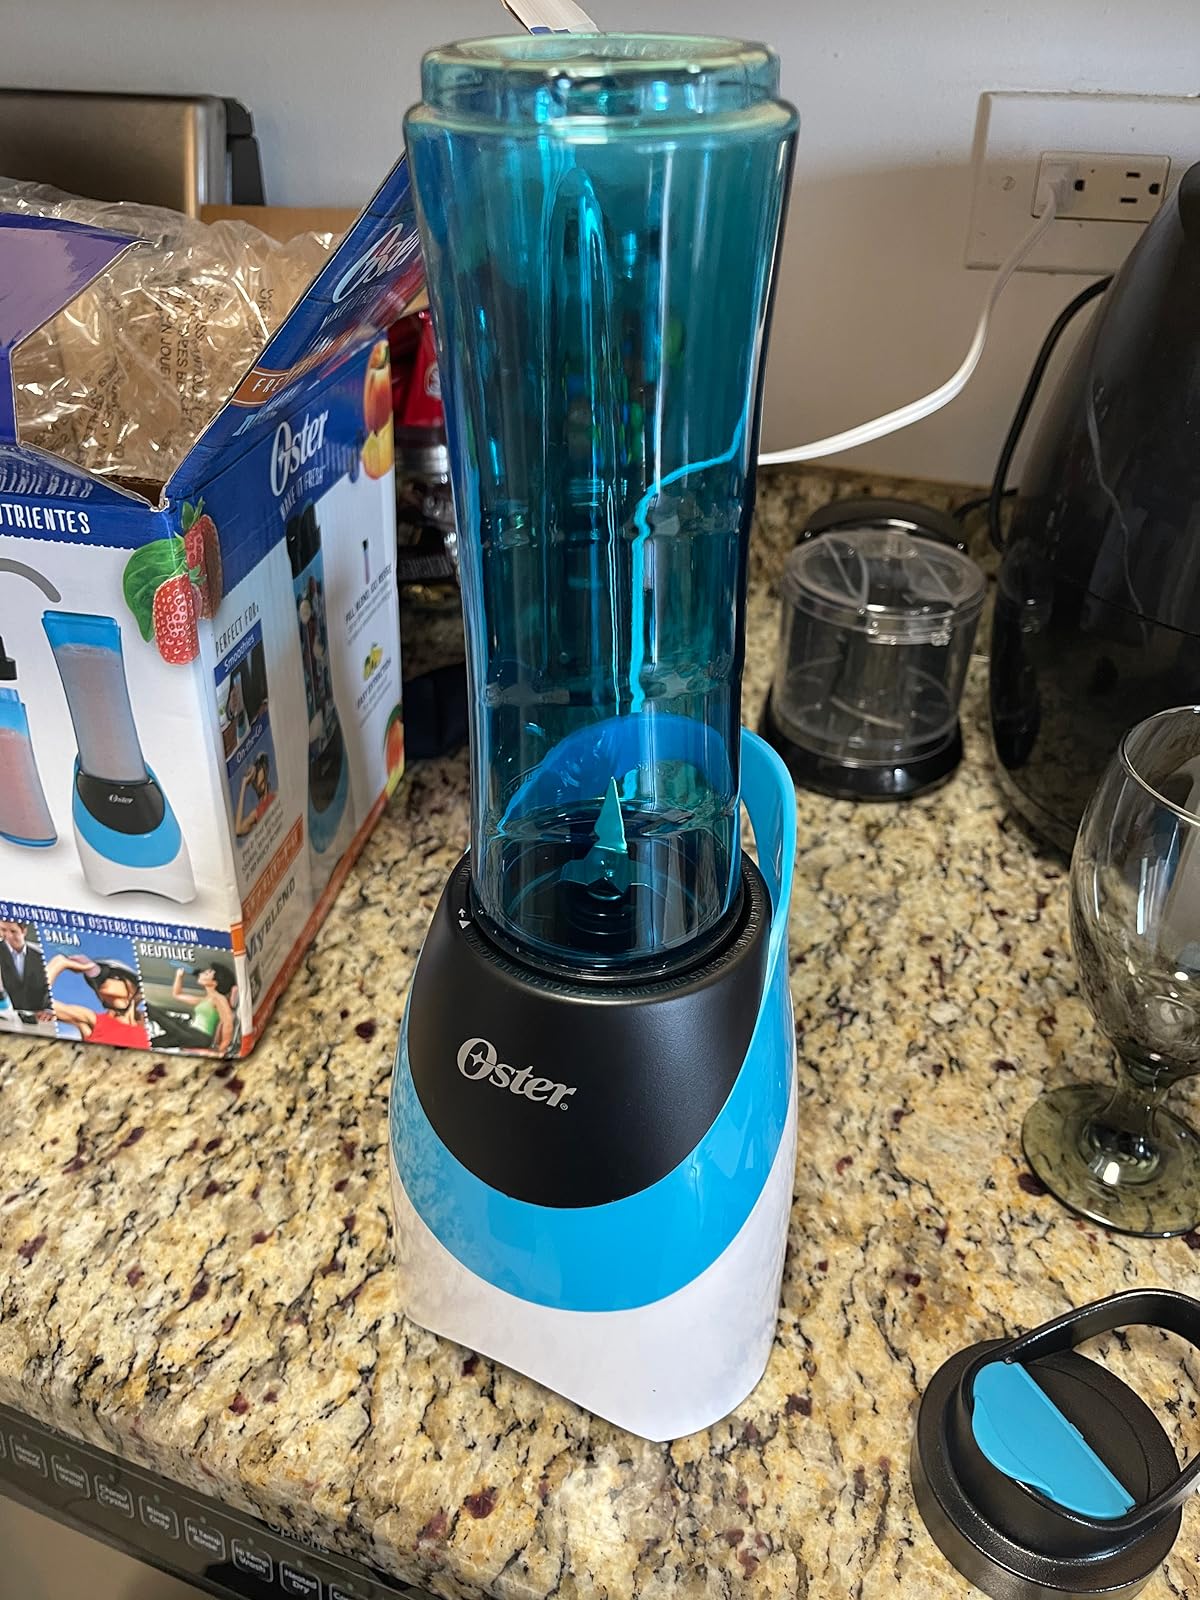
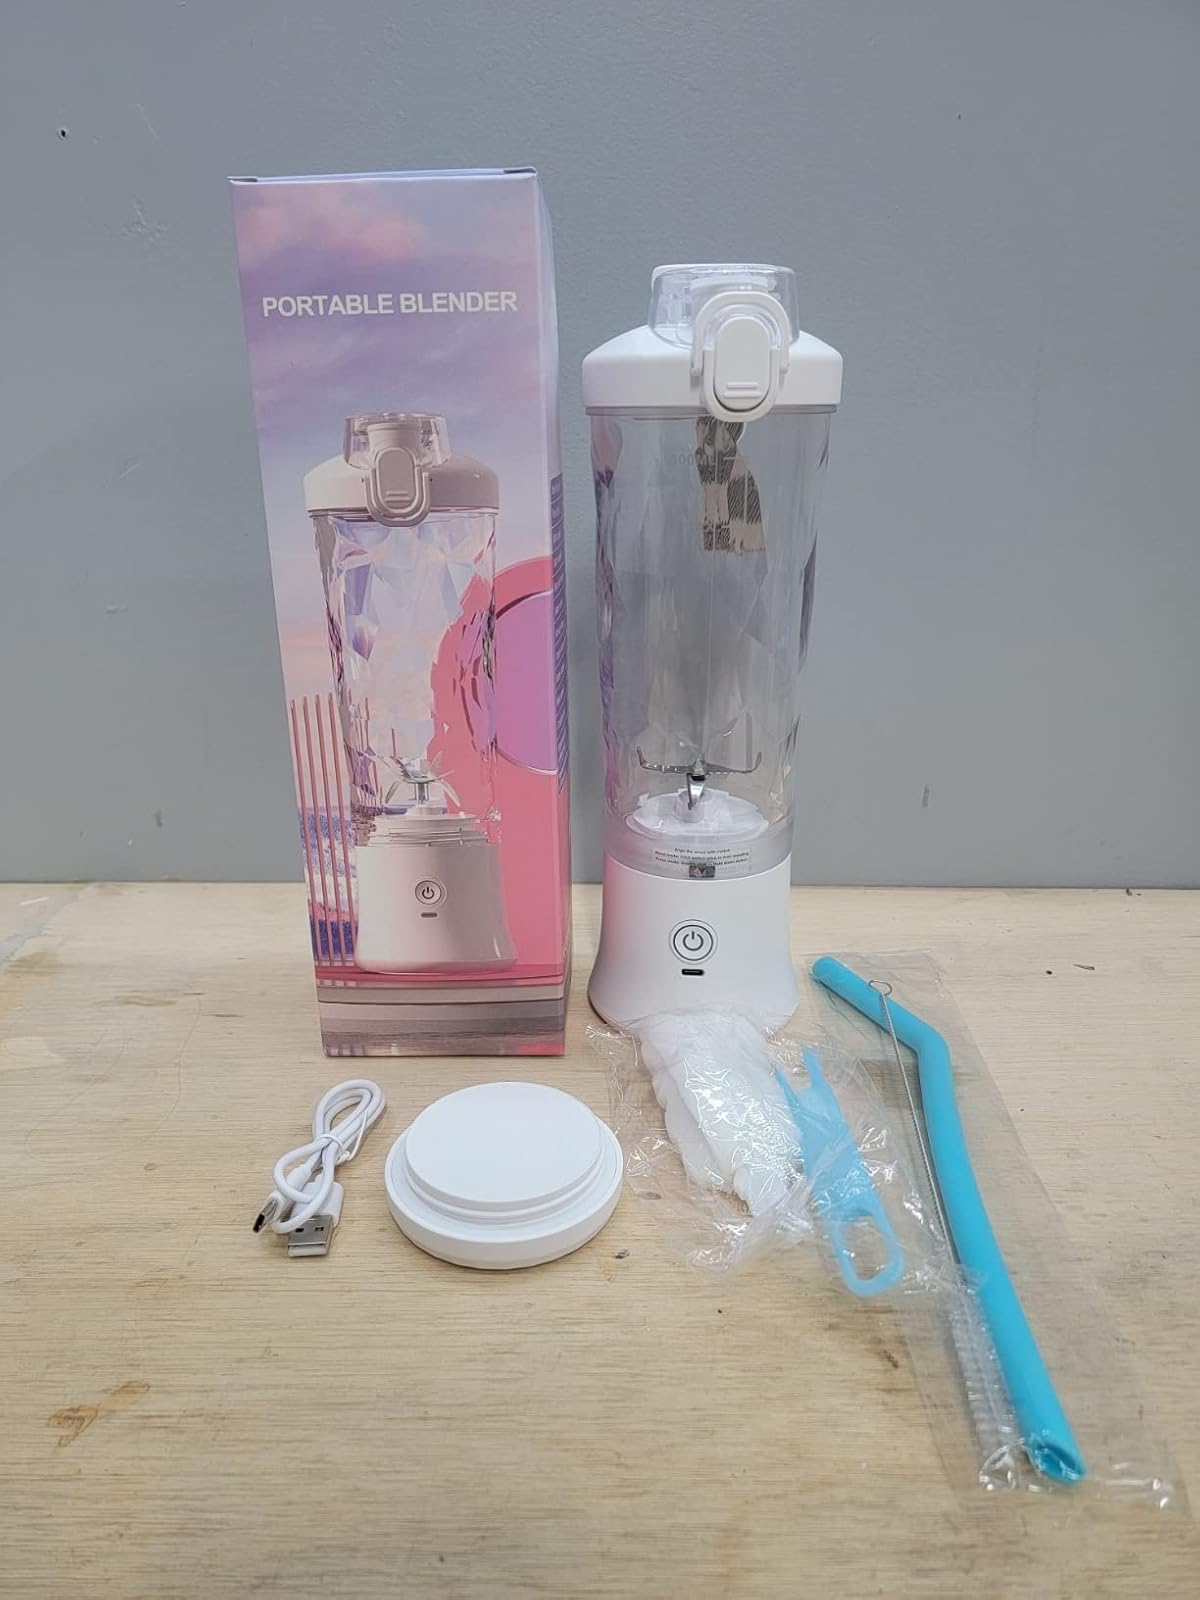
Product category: items_blender
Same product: no